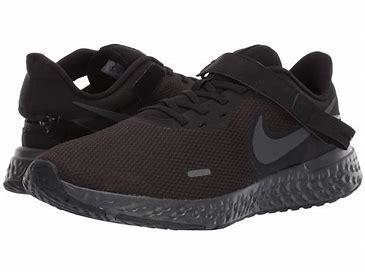
Brand: Nike
Model: Revolution 5